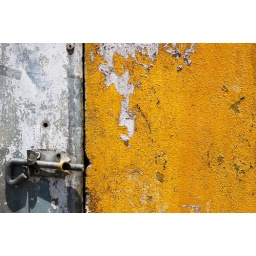
walking down the street in Grand Bay, Mauritius